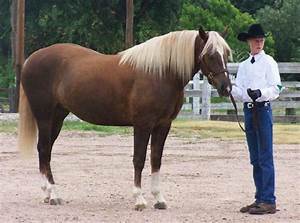
Label: horse